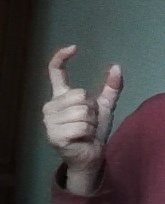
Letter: nun